Visa requirements for Bangladeshi citizens

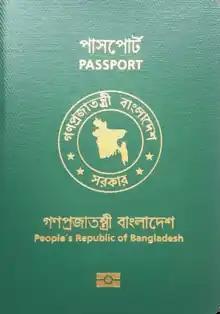
A (regular or ordinary) e-passport of Bangladesh

Visa requirements for Bangladeshi citizens are administrative entry restrictions imposed on citizens of Bangladesh by the authorities of other countries.